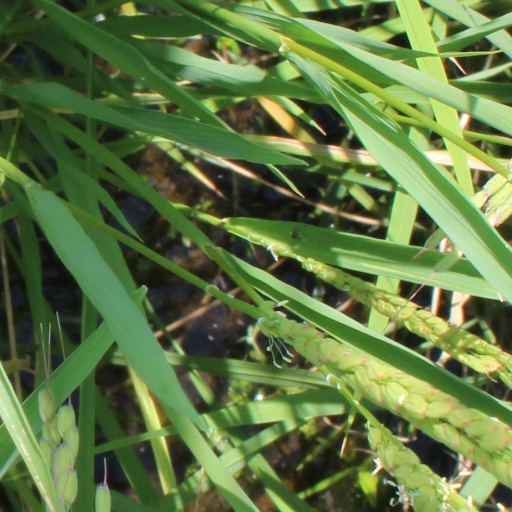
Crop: rice